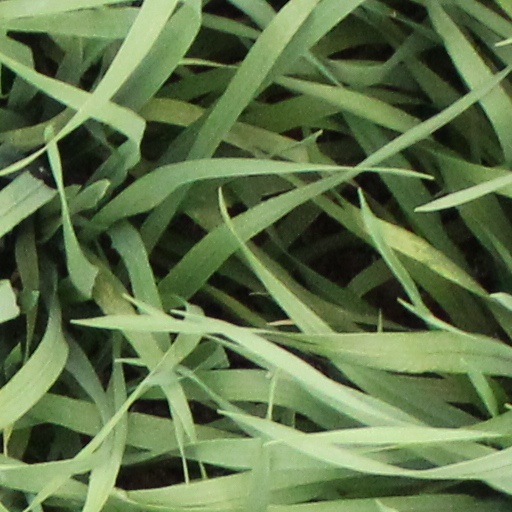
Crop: wheat